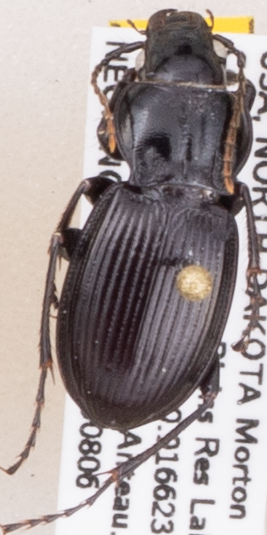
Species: Cyclotrachelus torvus
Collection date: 2019-08-06
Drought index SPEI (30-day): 0.362
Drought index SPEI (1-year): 1.13
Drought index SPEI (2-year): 1.082